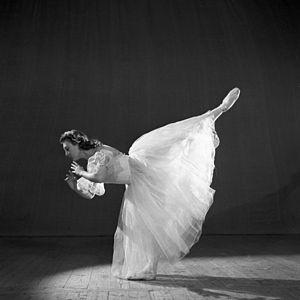
Raisa Stepanovna Struchkova, née le 5 octobre 1925 et morte le 2 mai 2005, est une danseuse russe et une artiste du peuple de l'URSS.